Manuel Eduardo de Gorostiza

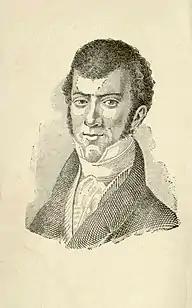

Manuel María del Pilar Eduardo de Gorostiza y Cepeda (13 October 1789 – 23 October 1851) was a Mexican writer, dramatist and diplomat. He was the son of Pedro Fernández de Gorostiza, governor of the port of Veracruz, and the poet Rosario Cepeda. Gorostiza was in 1824 the first Mexican ambassador to the United Kingdom of the Netherlands. Later he was ambassador in London. Gorostiza was the Mexican envoy to the United States in 1836 with the mission to halt the support of Washington to Texas. As Mexican Minister of Foreign Affairs in 1838 and 1839 he had to deal with the Republic of Texas.